Sky position (RA, Dec in degrees): 158.224, 15.594
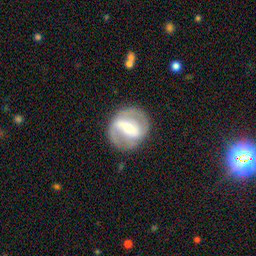
Galaxy morphology: Barred Spiral Galaxies